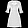
Label: Dress